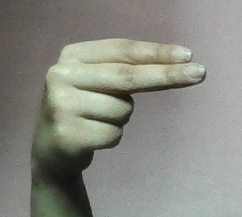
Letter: ain